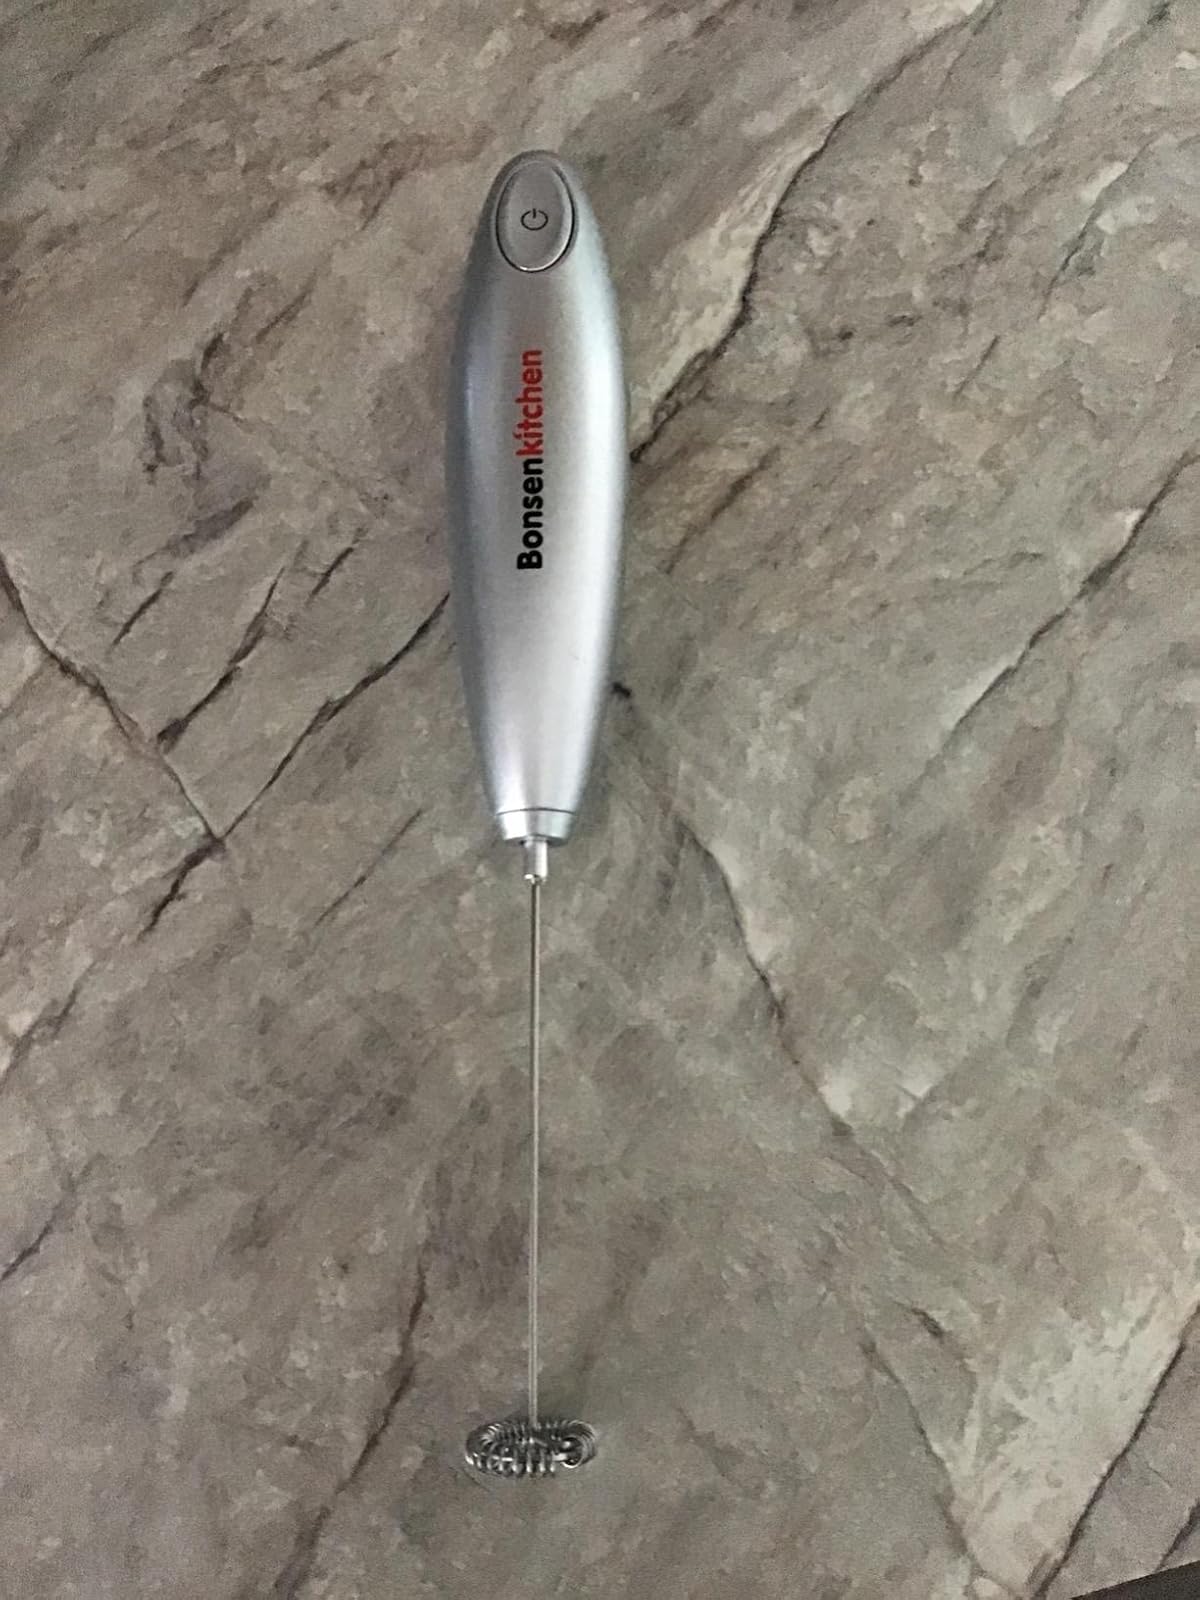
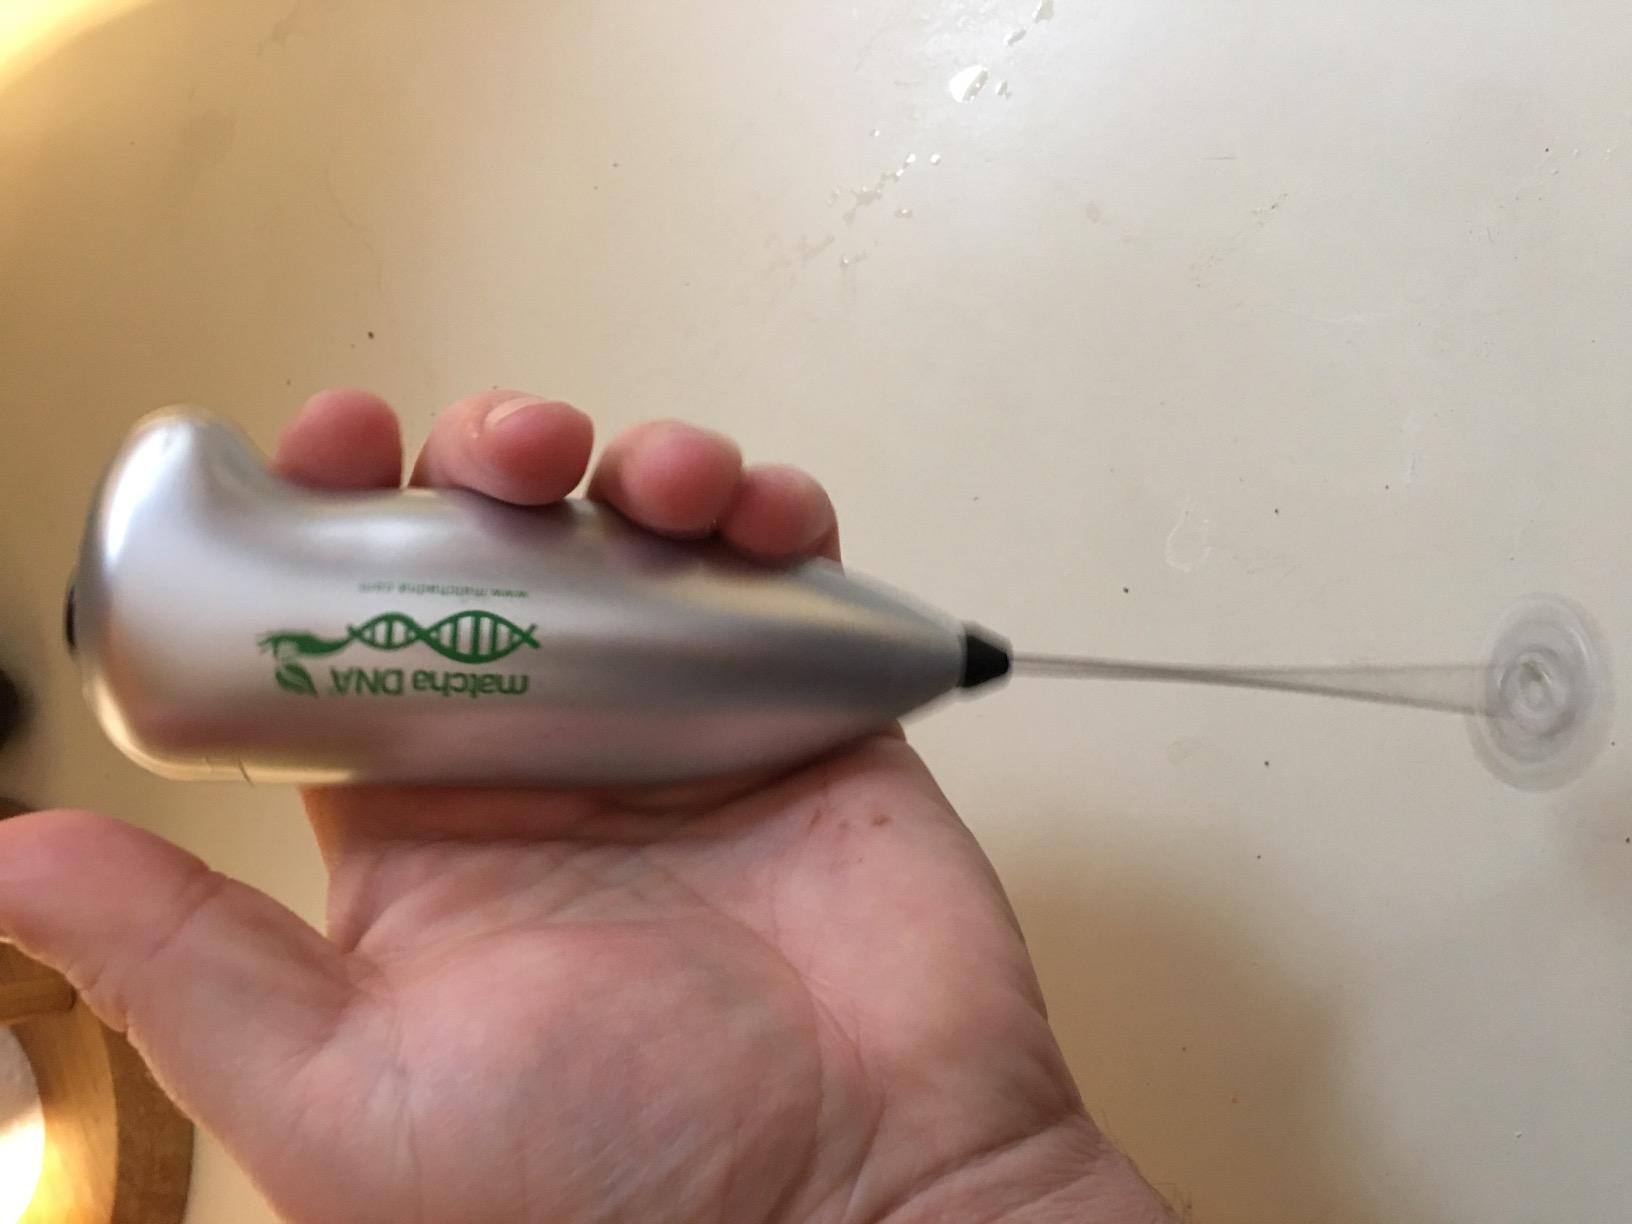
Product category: items_mixer
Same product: no